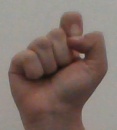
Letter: fa